Stoke-on-Trent

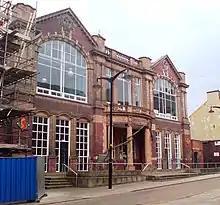
Burslem School of Art

Local public transport is provided almost exclusively by bus. Bus services are mainly operated by First Potteries. There are also several smaller companies operating bus services in the city, like D&G Bus. There are central bus stations in Hanley and Longton. National Express operate long-distance coach services from Hanley bus station. As part of the city's regeneration, a new bus station has been constructed in Hanley, allowing the old one to be demolished, making room for further redevelopment. As of January 2015 there are no local authority supported bus services in the city. Between 2013/14 and 2023, bus service provision shrank by 50%.